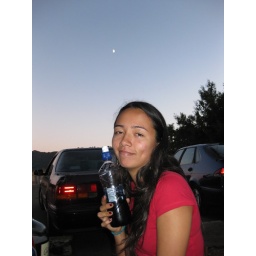
wine in a water bottle